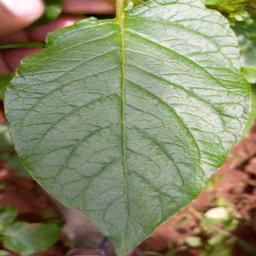
Etiqueta: Sana